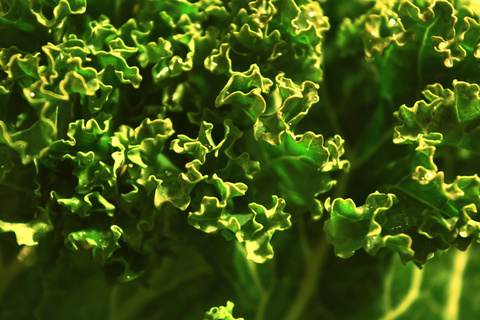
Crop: unknown
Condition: cabbage